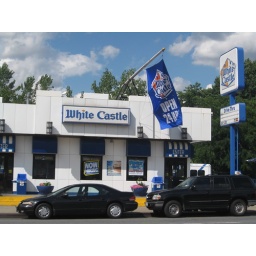
white castle in brooklyn